Empire of Japan

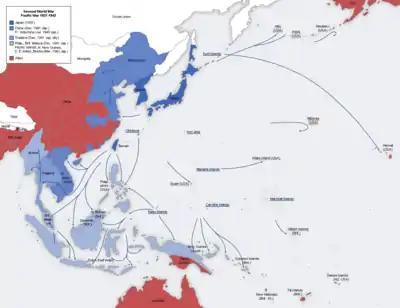
Map of Japanese conquests from 1937 to 1942

Japan invaded China proper in 1937, beginning a war against both Chiang Kai-shek's Nationalists and also the Communists of Mao Zedong's united front. On December 13 of that same year, the Nationalist capital of Nanjing surrendered to Japanese troops. In the event known as the "Nanjing Massacre", Japanese troops killed many tens-of-thousands of people associated with the defending garrison. It is estimated that as many as 200,000 to 300,000 including civilians, may have been killed, although the actual numbers are uncertain and possibly inflated—coupled with the fact that the government of the People's Republic of China has never undertaken a full accounting of the massacre. In total, an estimated 20 million Chinese, mostly civilians, were killed during World War II. A puppet state was also set up in China quickly afterwards, headed by Wang Jingwei. The Second Sino-Japanese War continued into World War II with the Communists and Nationalists in a temporary and uneasy nominal alliance against the Japanese.